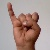
The image shows a hand gesture representing the letter 'I' in Indian Sign Language.